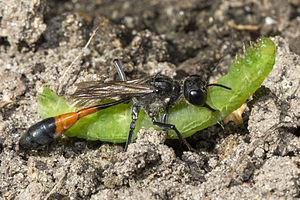
On appelle communément guêpes solitaires de nombreuses espèces de « guêpes ». Elles sont désignées ainsi par opposition aux « guêpes sociales » qui constituent seulement une partie de la famille des Vespidae.